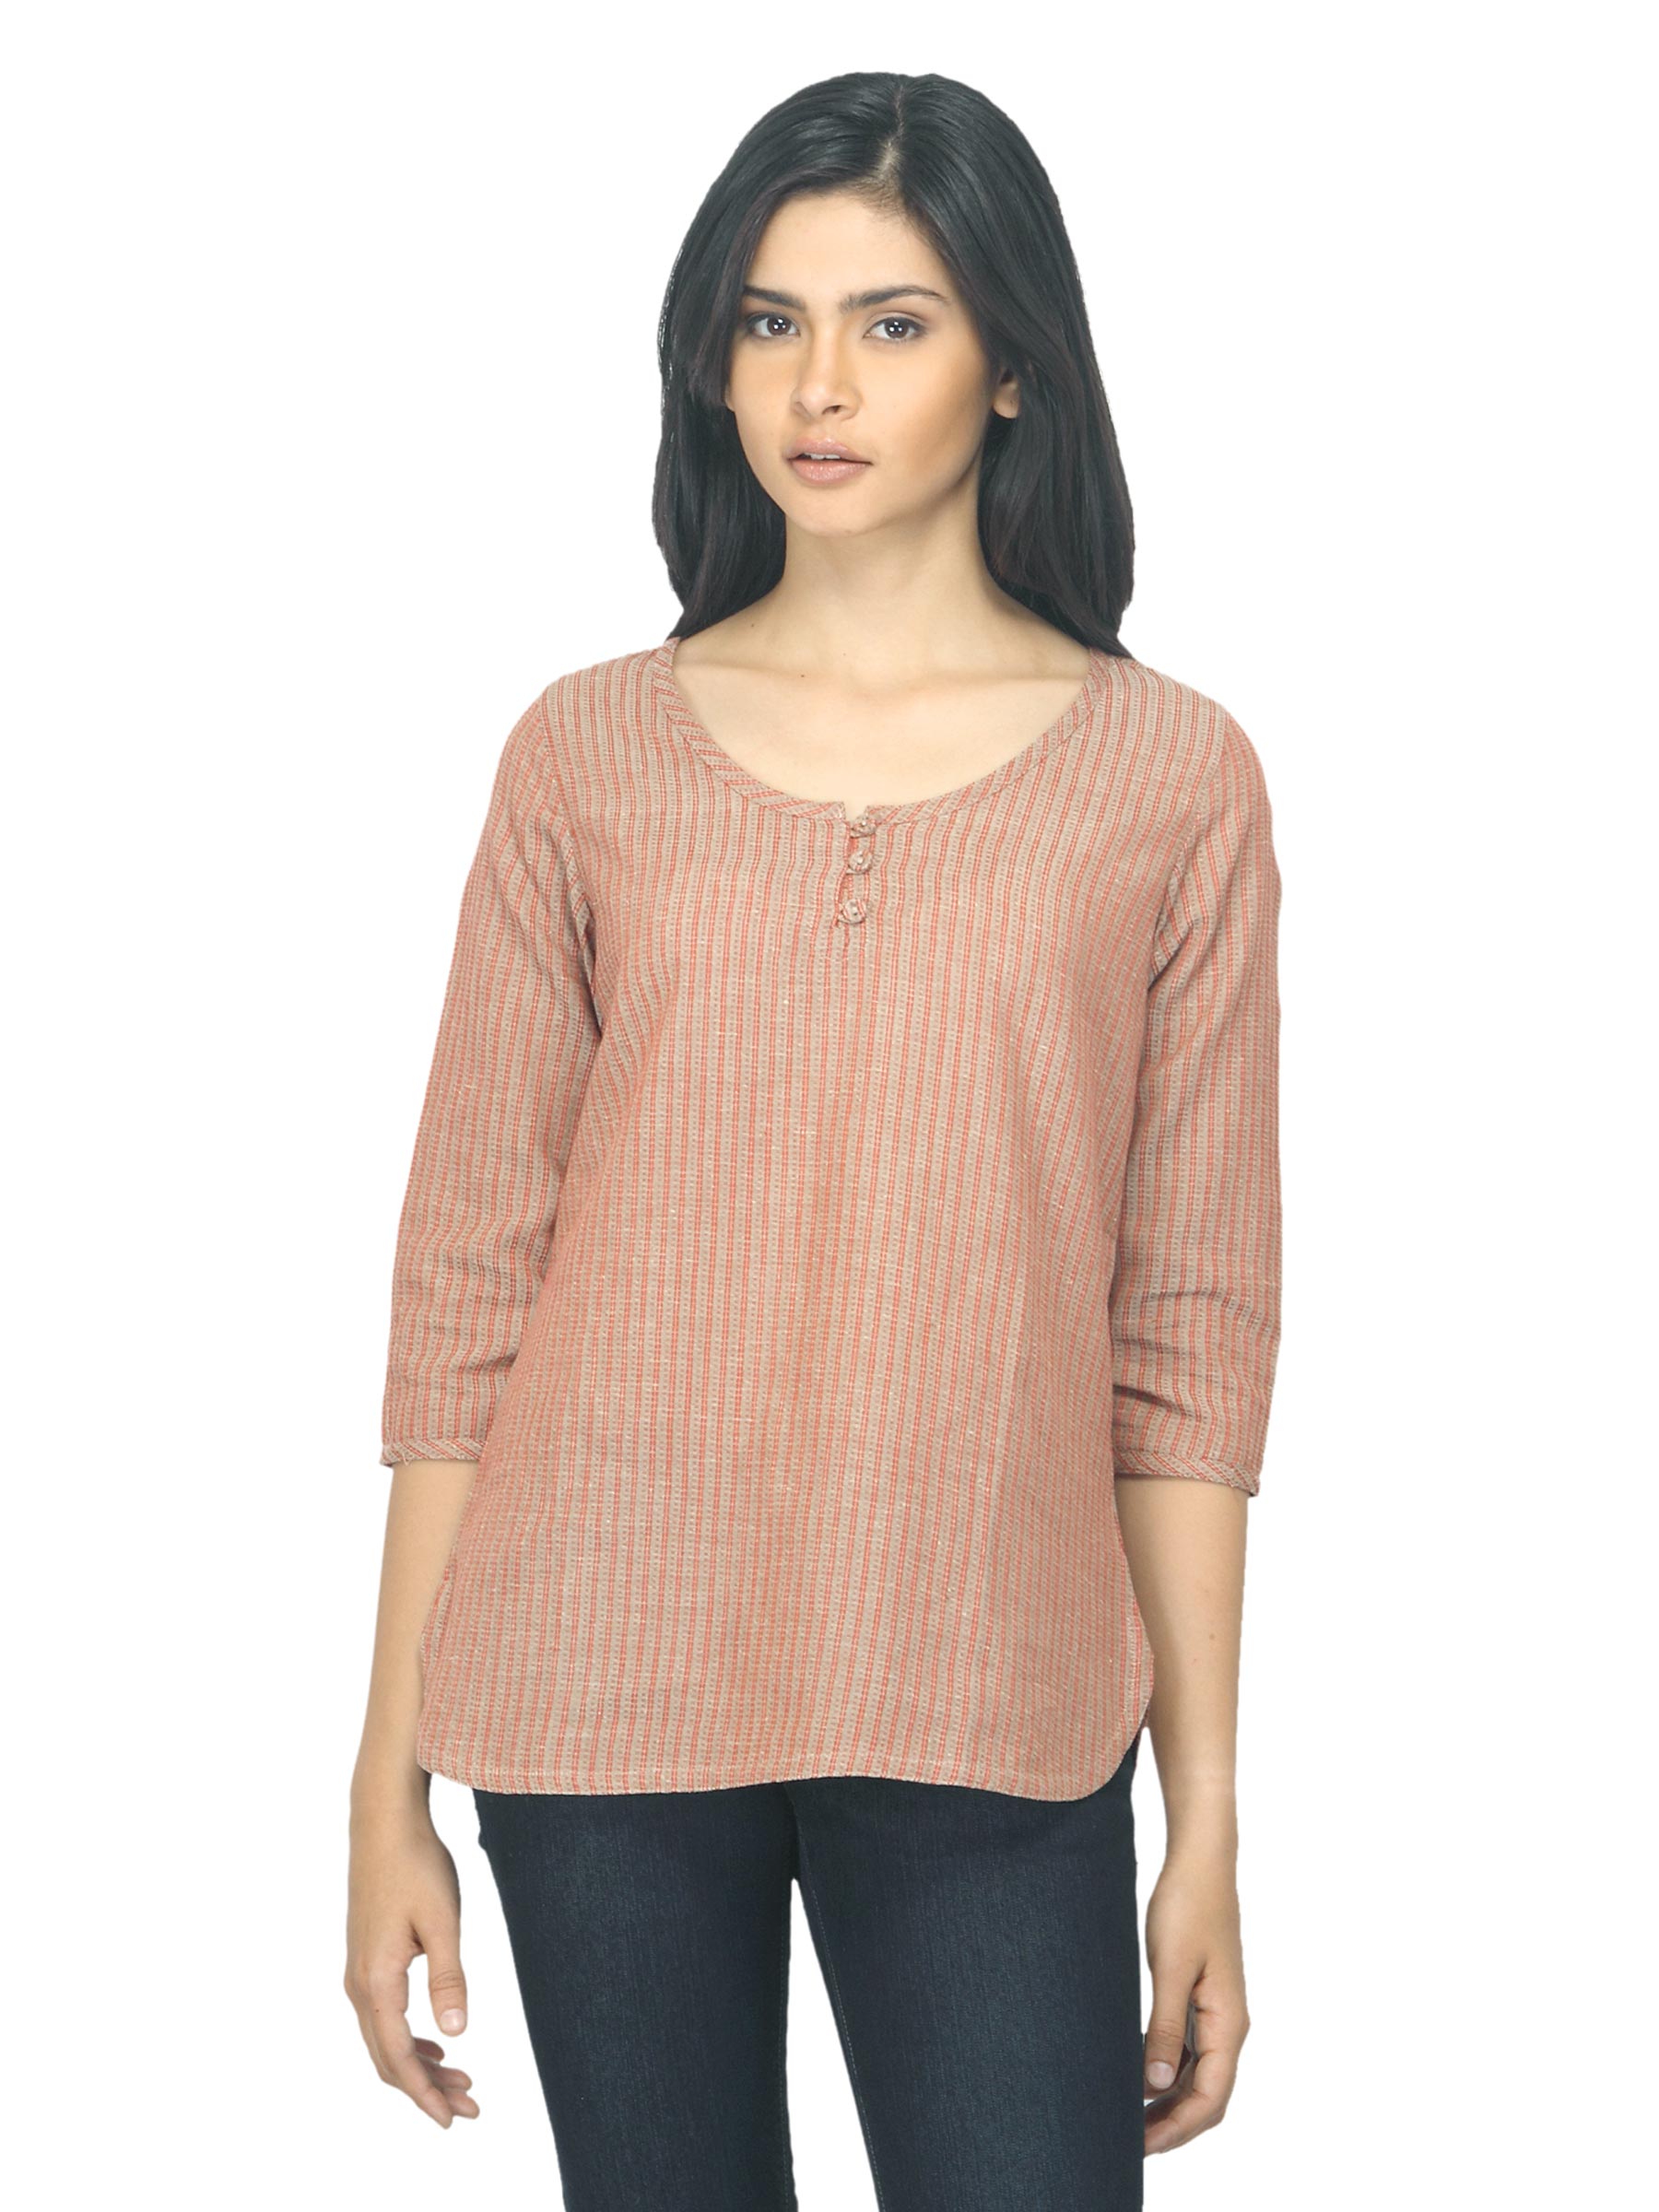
Fabindia Women Striped Grey Kurti
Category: Apparel / Topwear / Kurtis
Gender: Women
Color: Grey
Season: Summer 2012
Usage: Ethnic